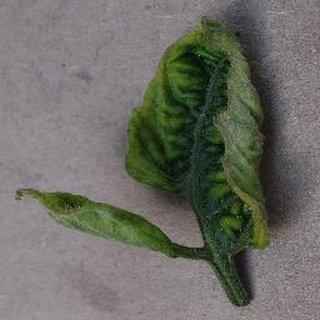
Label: tomato_yellow_leaf_curl_virus